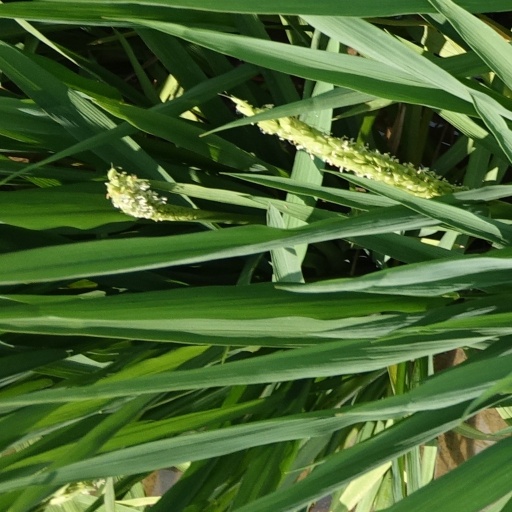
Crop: rice